Rebecca St. James

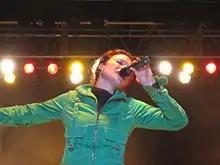
Rebecca St. James performing at the Higher Ground Music Festival in August 2005

After taking a hiatus from recording music, St. James returned to the studio in early 2005 to record new songs. On October 24, 2005, the first single from the album, "Alive", was released. The song managed to chart at No. 3 on R&R's CHR Chart and No. 13 on "Billboard"s Hot Christian Songs Chart. Her eighth studio album, "If I Had One Chance to Tell You Something", was released on 22 November 2005. The album debuted to fairly positive reviews. It charted at No. 14 on "Billboard"'s Top Christian Albums Chart, but failed to make the "Billboard" 200.